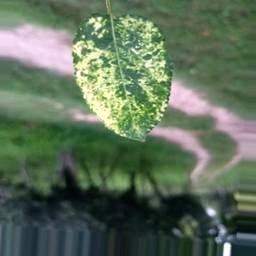
Label: Apple_Mosaic